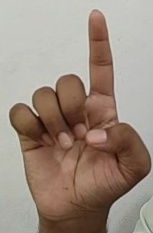
ASL sign: D